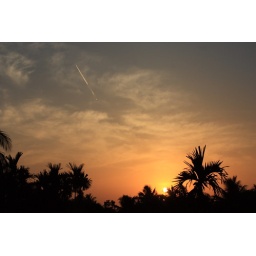
the combination of evening sun, clouds and the jet wash of a jet flying in high altitude make this imege striking